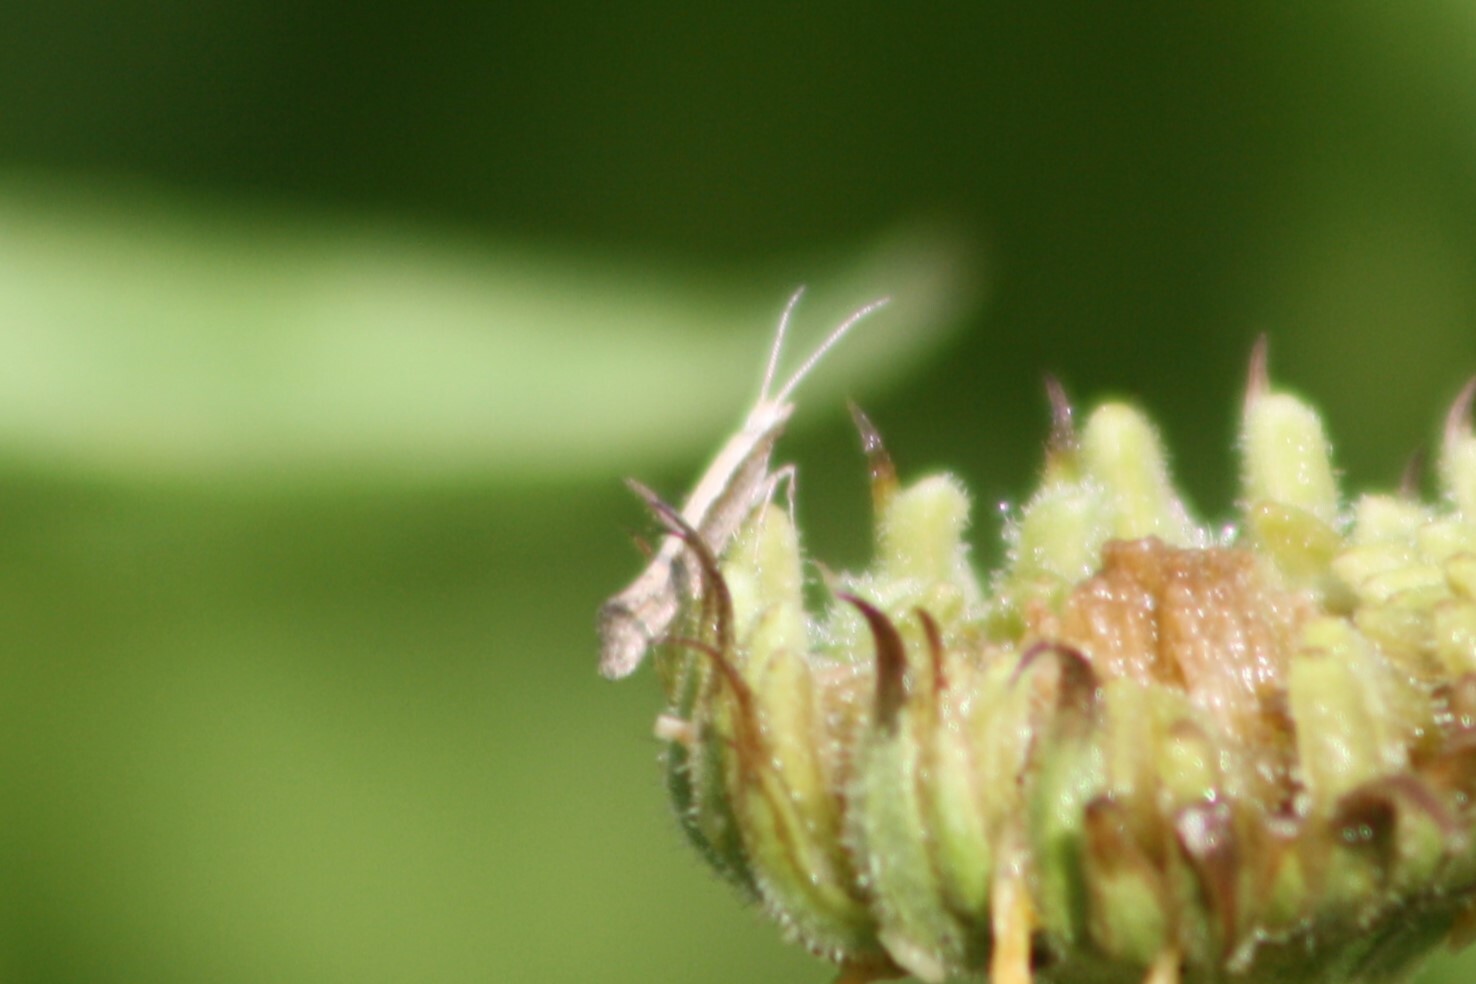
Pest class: diamondback_moth